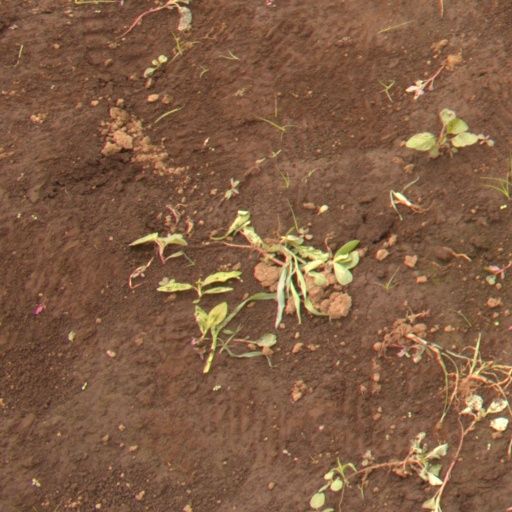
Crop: soybean